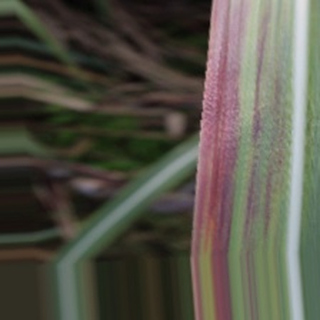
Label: sugarcane_bacterial_blight